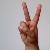
The image shows a hand gesture representing the letter 'V' in Indian Sign Language.